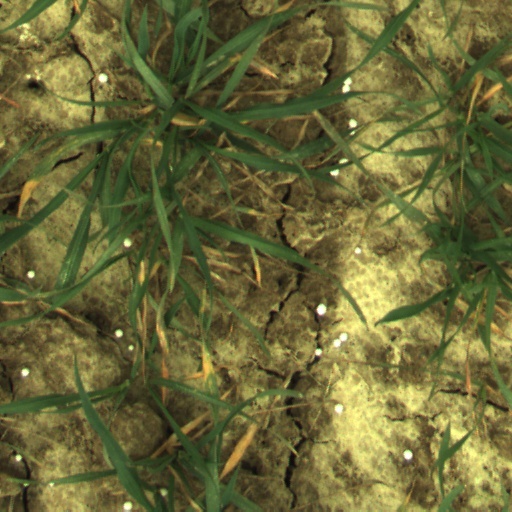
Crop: wheat